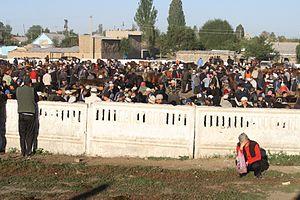
Karakol est une ville du Kirghizistan et le chef-lieu administratif de la province d'Yssykköl. Sa population s'élevait à 63 377 habitants en 2009.